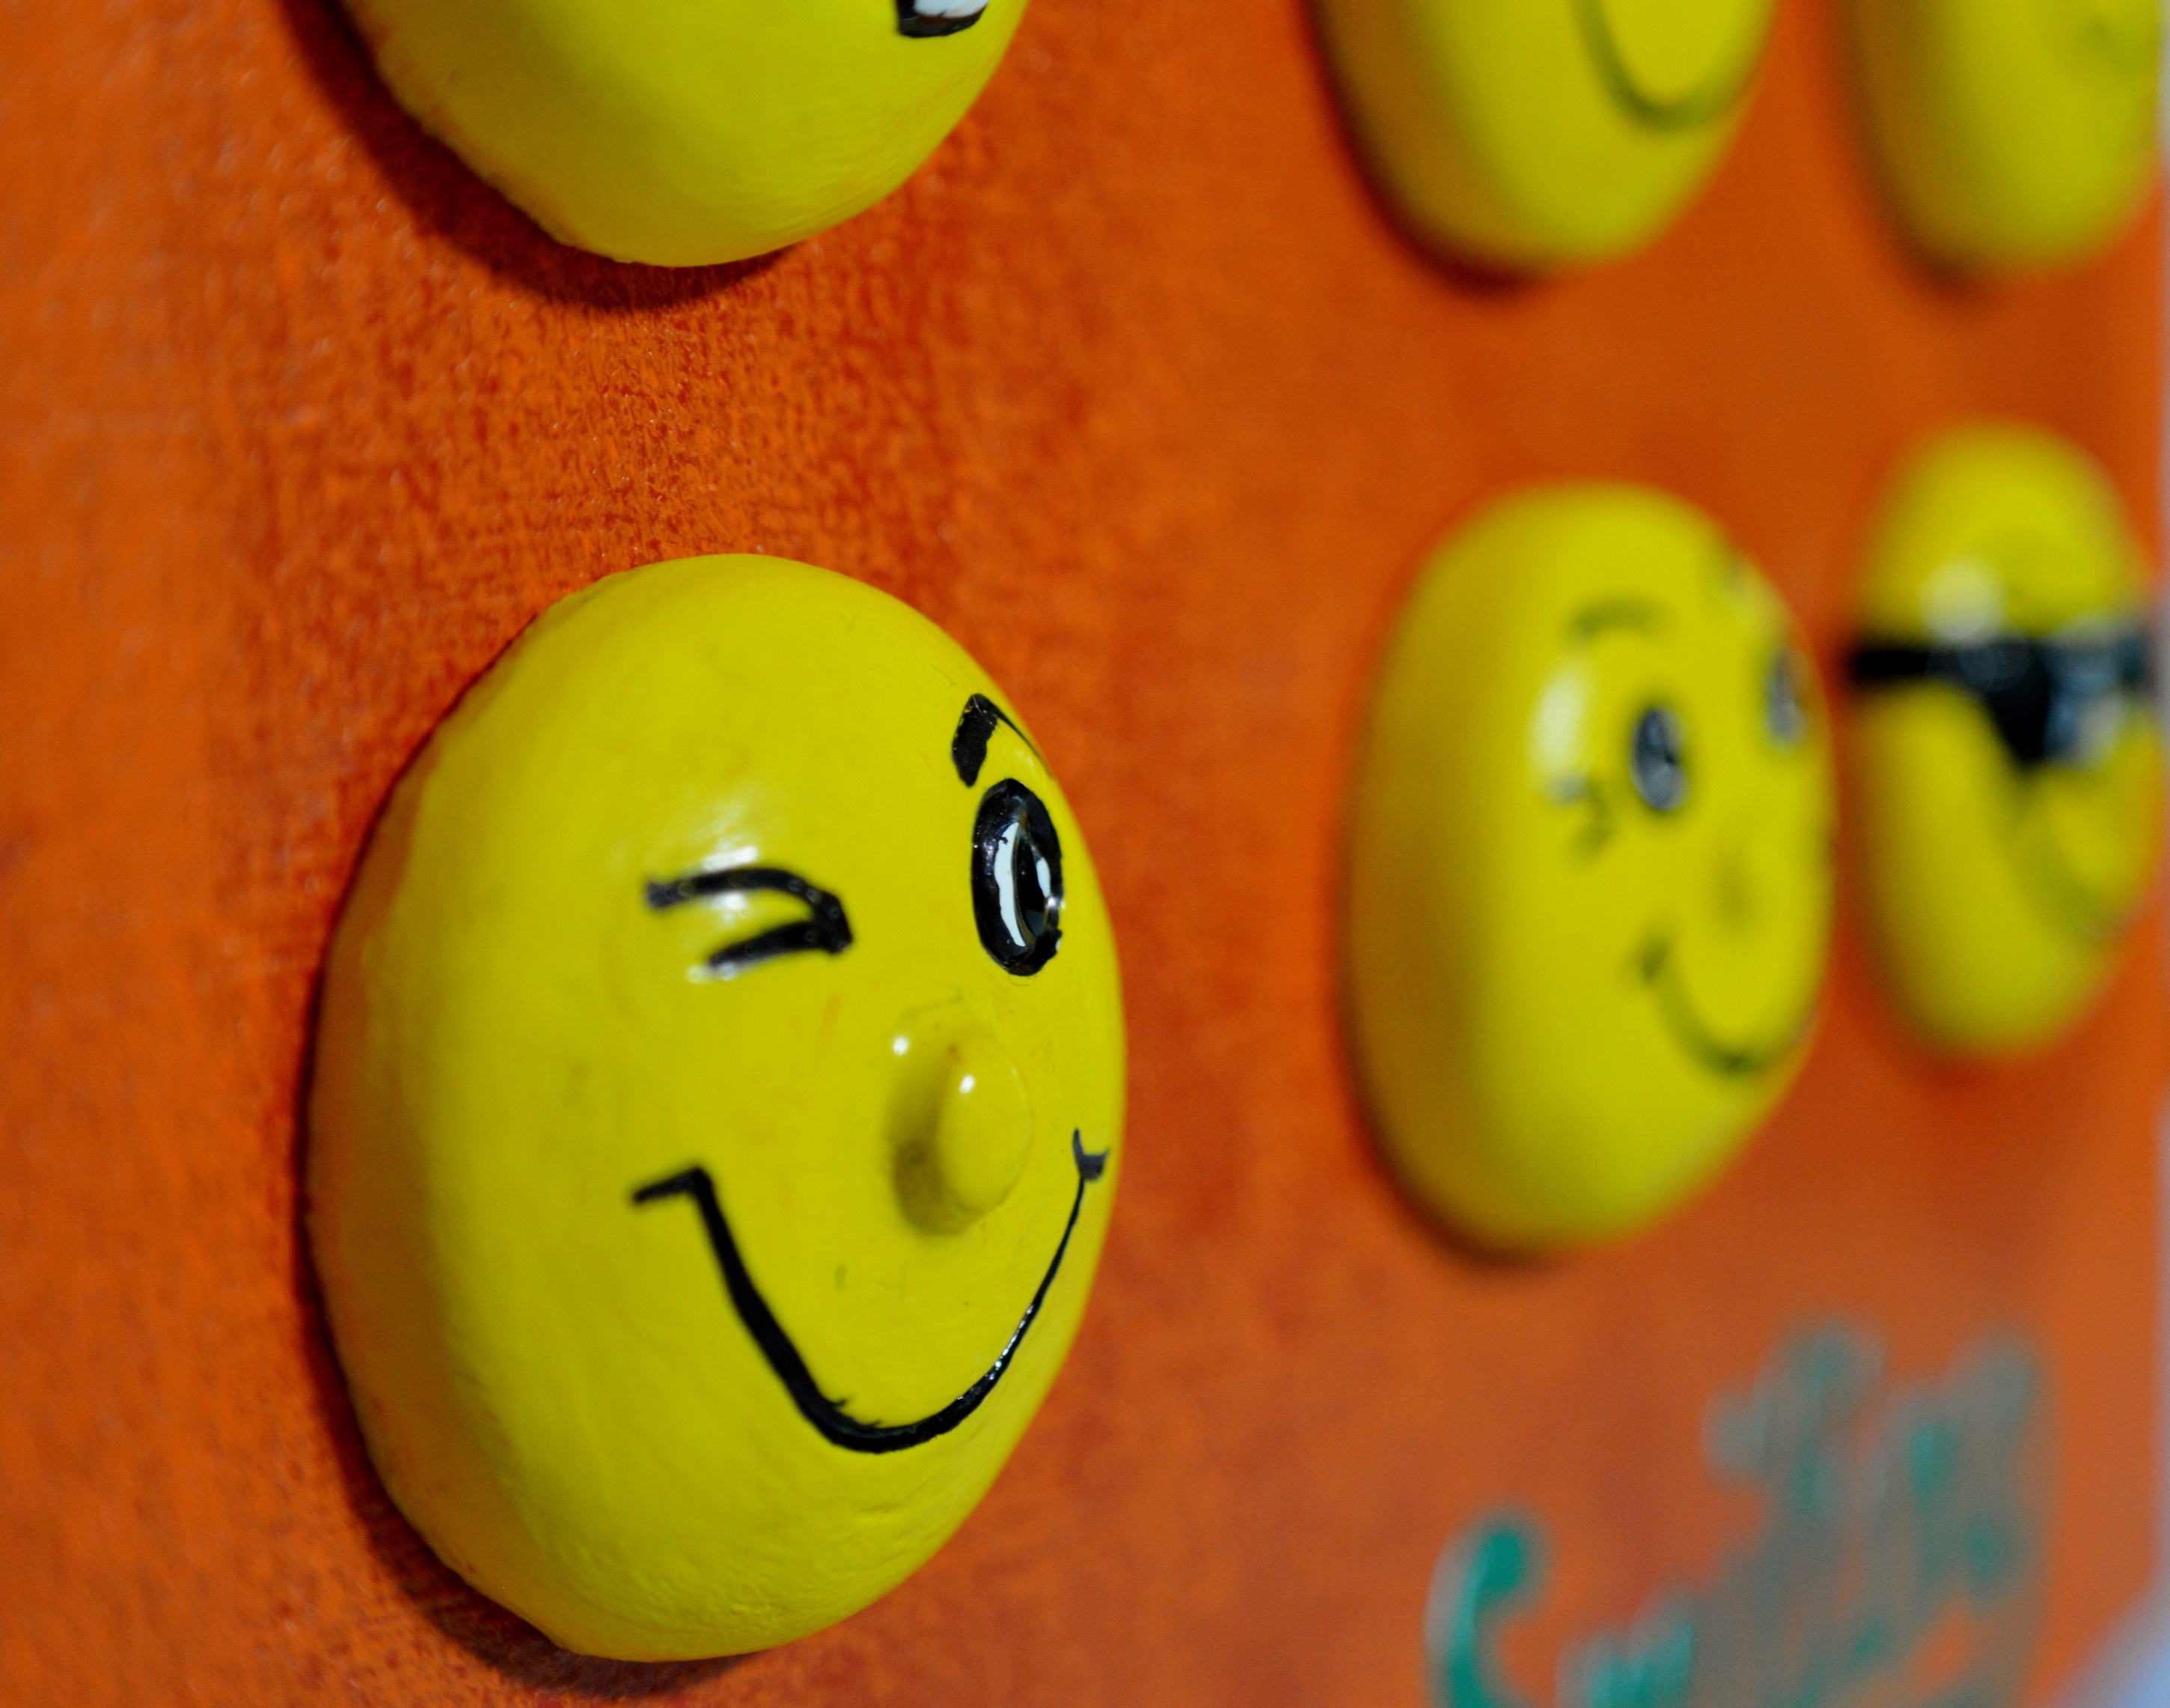
food, green, produce, yellow, dessert, laugh, funny, smiley, emoticon, smilies